Udawattakele Forest Reserve

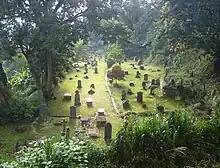

During the colonial era some of the land near the Temple of the Tooth was used to build the Kandy garrison cemetery. In 1834 governor Horton built a path, Lady Horton's drive, in the forest in remembrance of his wife.